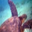
Label: turtle